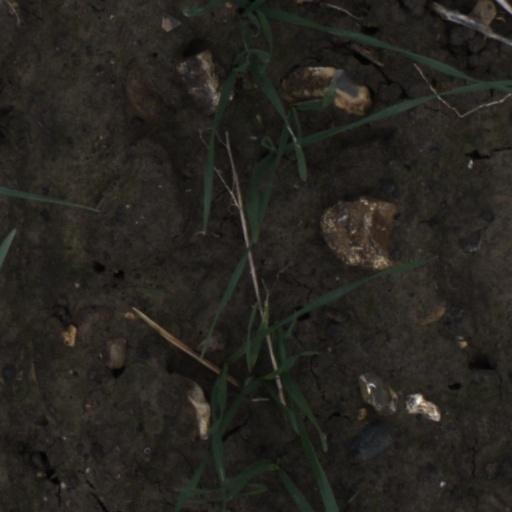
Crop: wheat